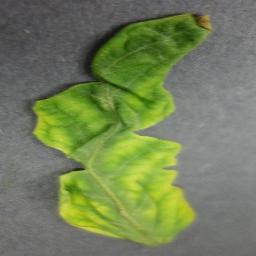
Label: Tomato___Tomato_Yellow_Leaf_Curl_Virus